Lija

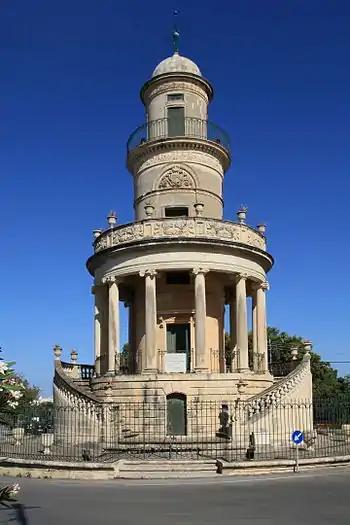
Lija Belveder

Lija is mostly known for its fireworks displays that attract thousands of locals and tourists during the festa period held in the first week of August. These displays are well renowned and claimed to be the best around the island. The Lija fireworks team also won an international fireworks competition held in Monaco back in 1980. In 2006, the Lija fireworks factory placed second in a Fireworks festival organised at the Grand Harbour in Malta's capital, Valletta.